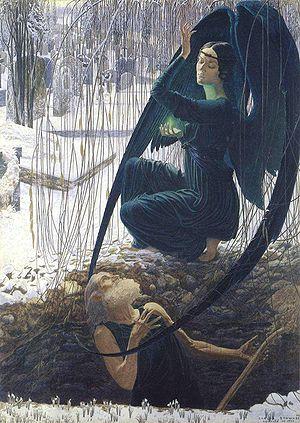
Émile Martin Charles Schwabe dit Carlos Schwabe, né à Altona près Hambourg en 1866 et mort à Avon en 1926, est un artiste-peintre né allemand, qui vécut à Genève dès l'âge de cinq ans, fut naturalisé suisse en 1888, et vécut en France, à Paris et à Barbizon de 1884 jusqu'à sa mort.
Le symbolisme est un mouvement littéraire et artistique apparu en France, en Belgique et en Russie à la fin du XIXᵉ siècle, en réaction au naturalisme et au mouvement parnassien.